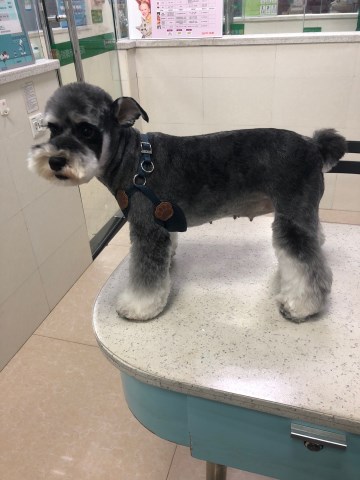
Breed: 2342-n000102-miniature_schnauzer